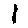
Label: 1